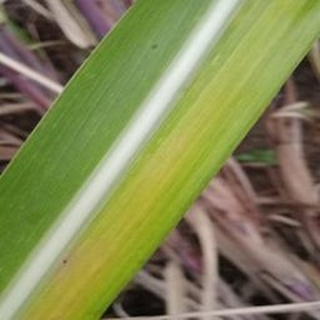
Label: sugarcane_yellow_leaf_disease